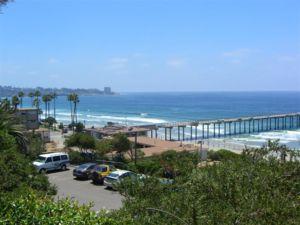
L'Institut d'océanographie Scripps est un centre de recherche scientifique maritime. Situé à La Jolla en Californie, il s'agit de l'un des plus anciens, des plus grands et des plus importants centres de recherche de son type au monde. Les 1 300 membres du personnel conduisent la recherche océanographique à l'aide de navires de recherche océanographique et de laboratoires basés sur le littoral. La face visible de l'établissement est connu sous le nom de Birch Aquarium, un aquarium en bouleau.